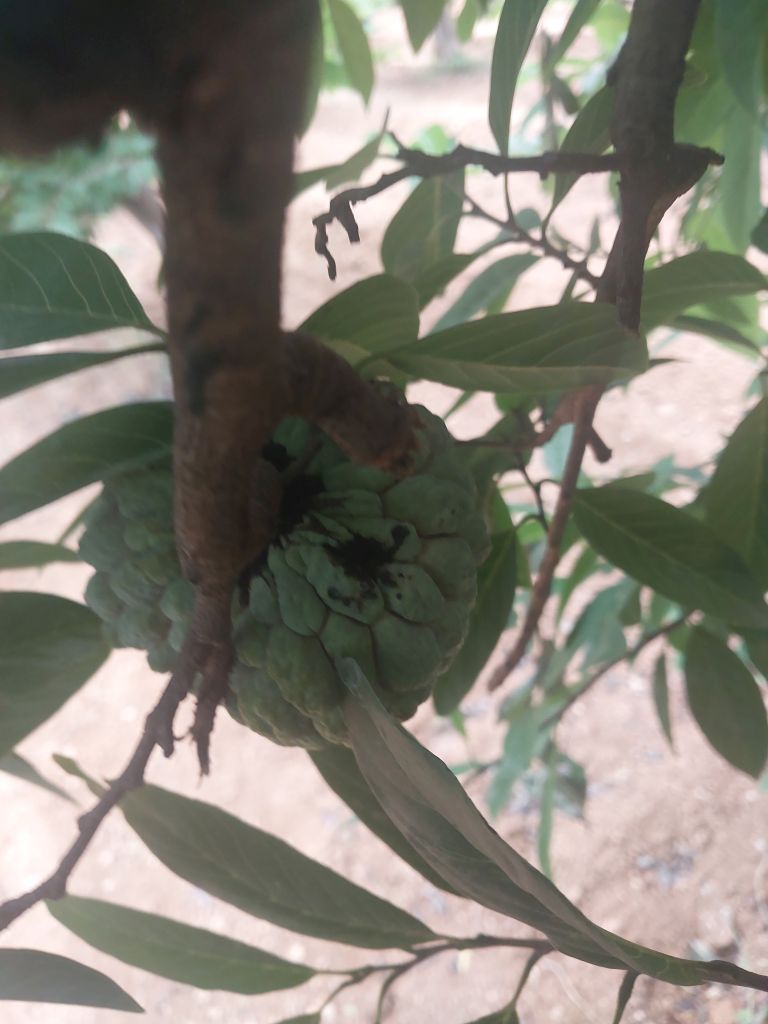
Disease label: Athracnose